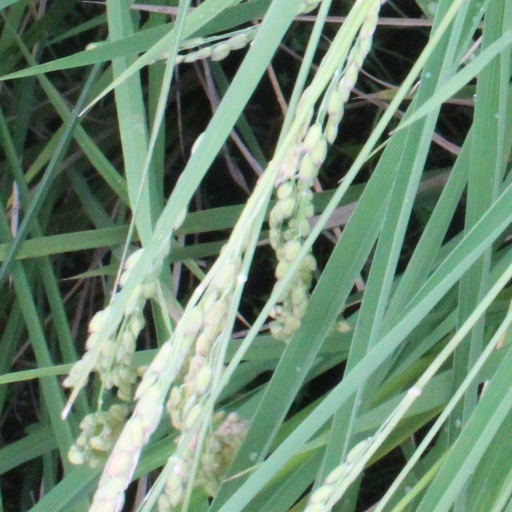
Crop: rice